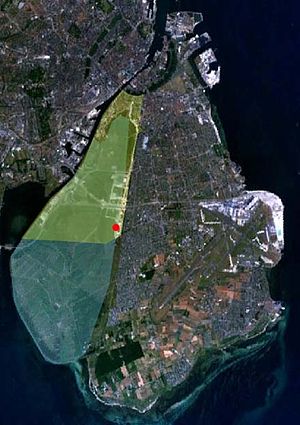
Vestamager (inddæmning)
Grøngul: Vestamager bydel